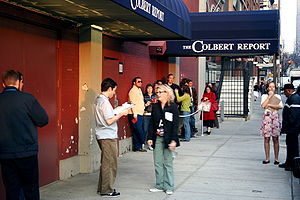
The Colbert Report
The Colbert Report studie
The Colbert Report var et satirisk amerikansk tv-program, som sendtes på kanalen Comedy Central. Studieværten, Stephen Colbert, var tidligere medvirkende i The Daily Show. Fra første udsendelse 17. oktober 2005 til den sidste, 18. december 2014 var programmet i luften 1447 gange.